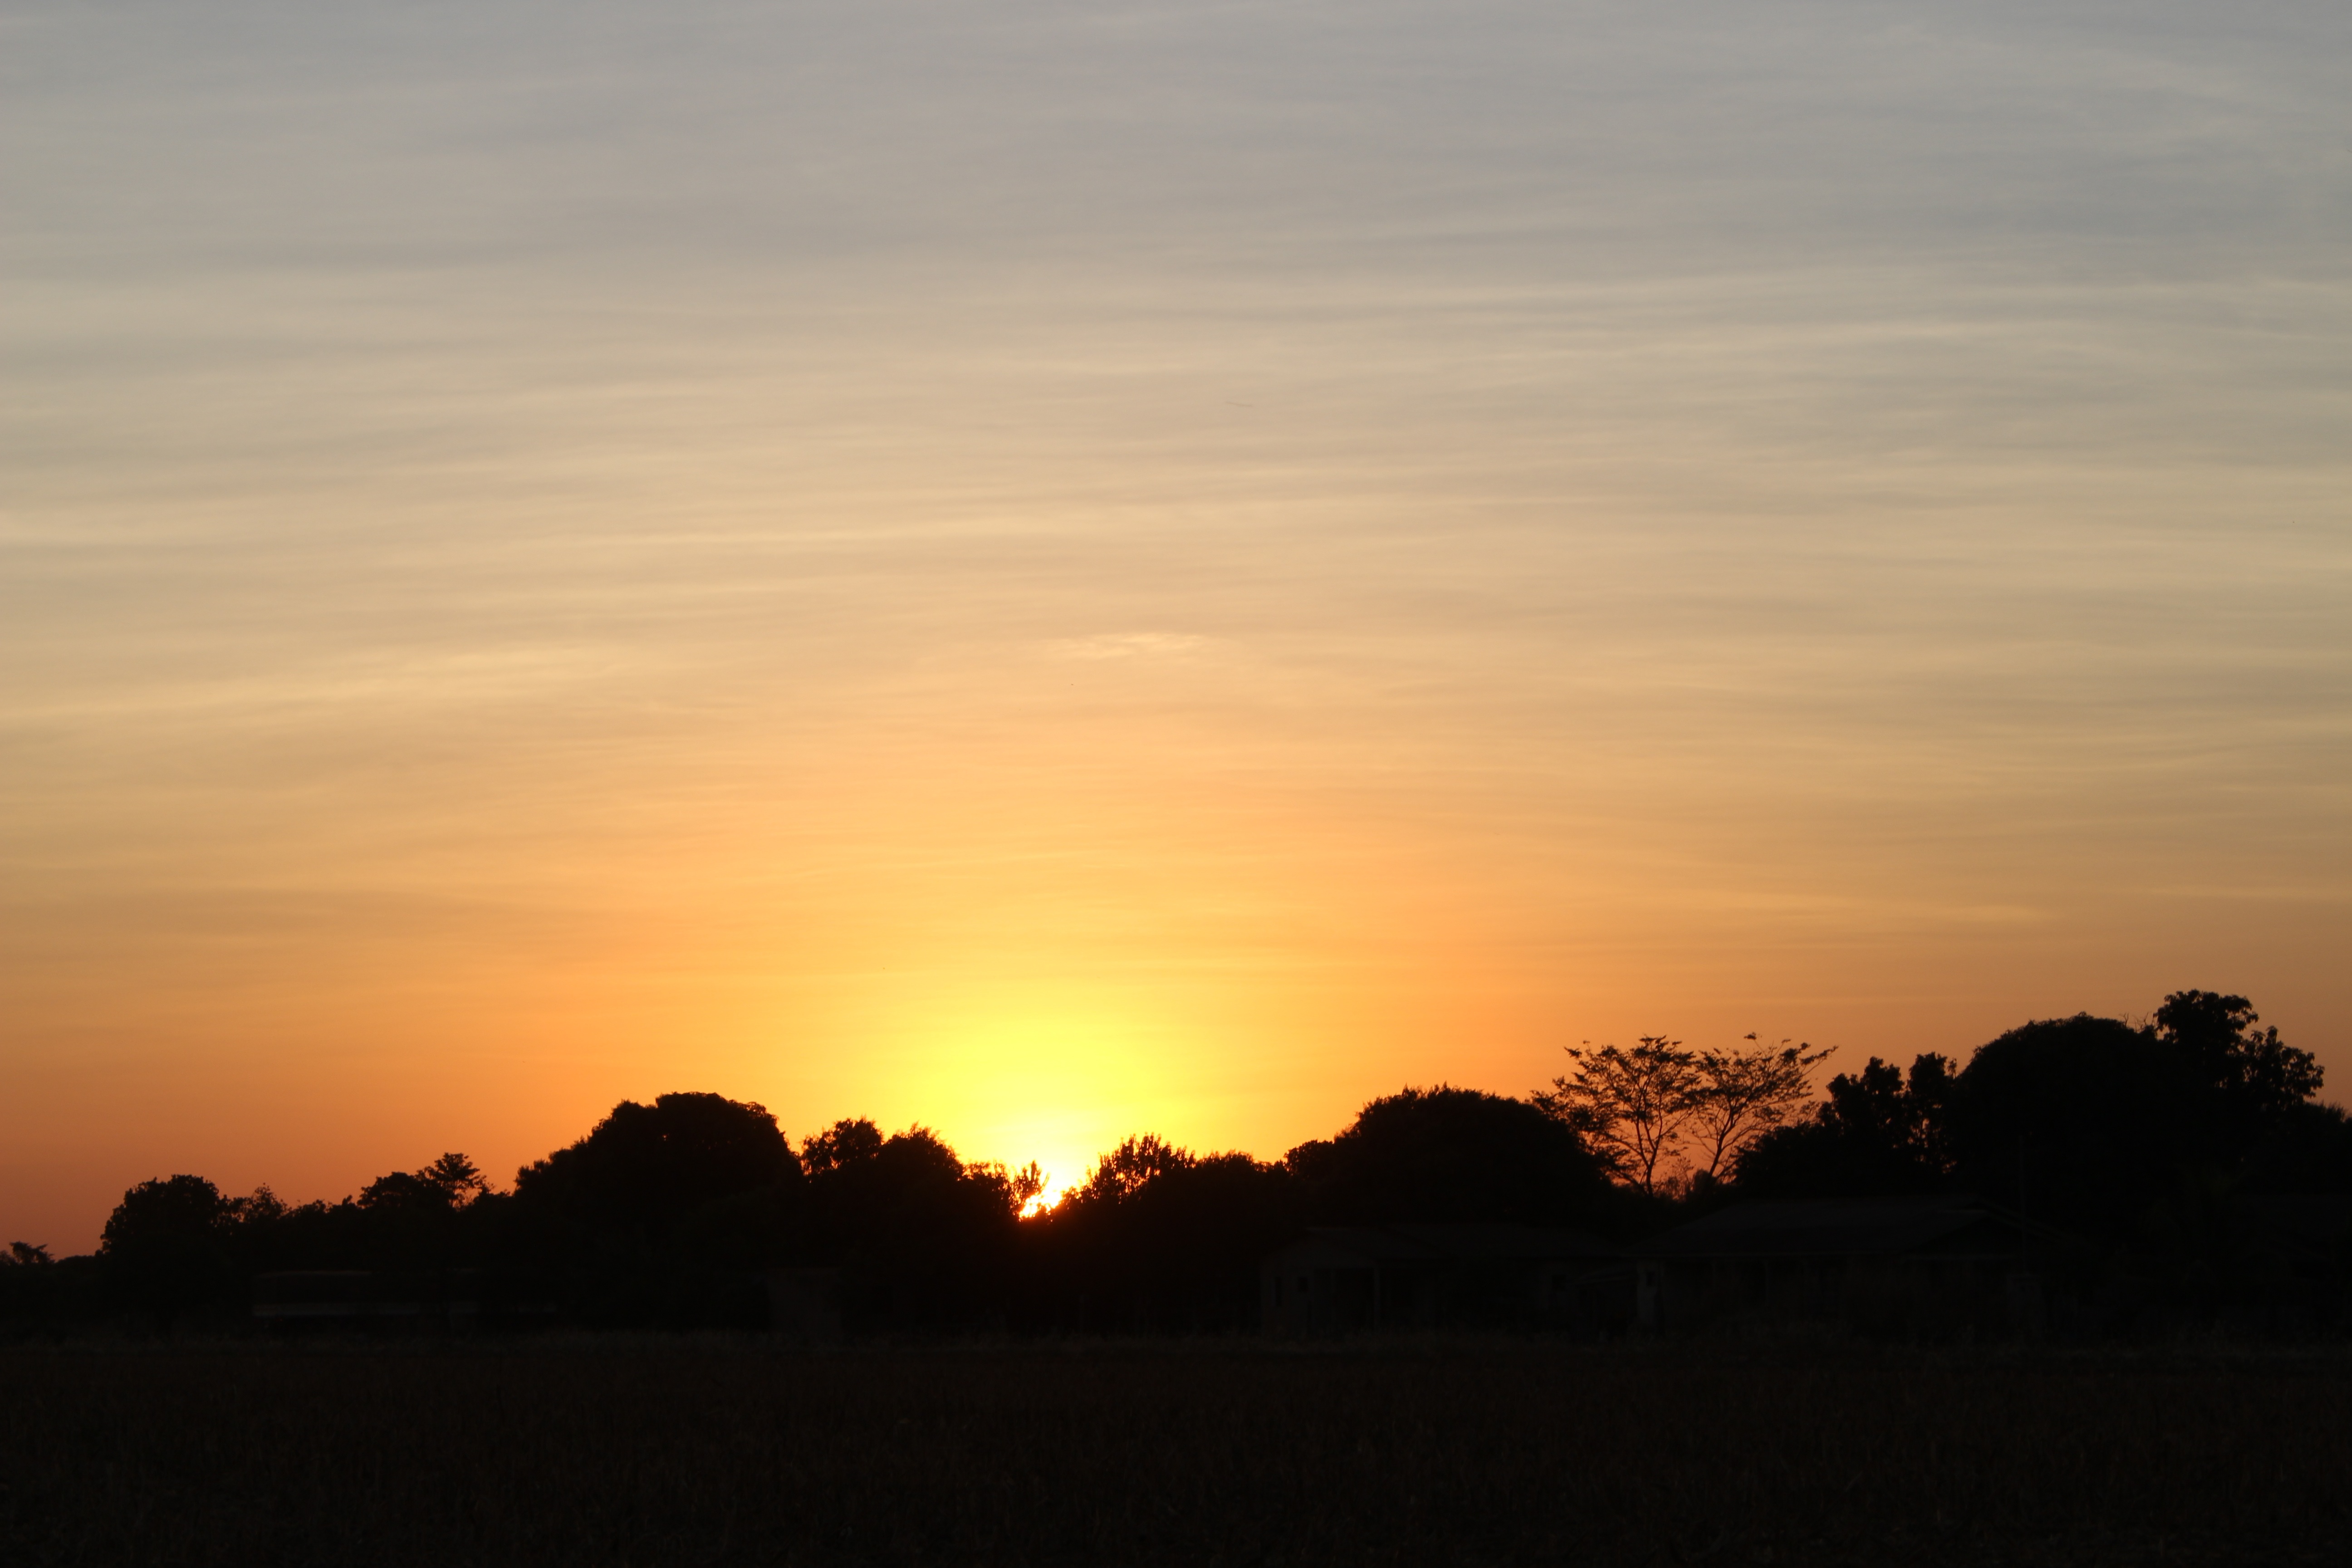
horizon, cloud, sky, sun, sunrise, sunset, sunlight, morning, hill, dawn, atmosphere, dusk, evening, plain, brazil, eventide, cerrado, afterglow, atmospheric phenomenon, red sky at morning